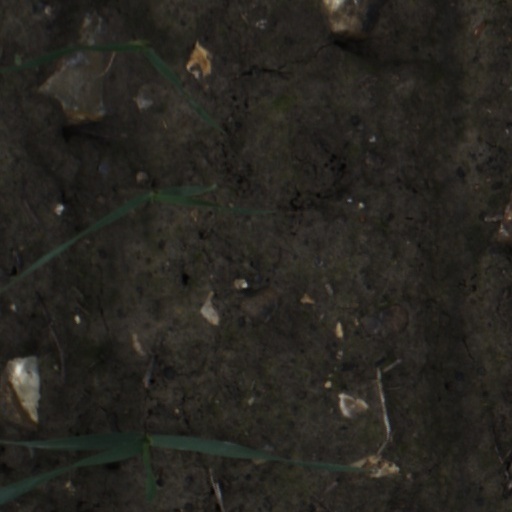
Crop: wheat